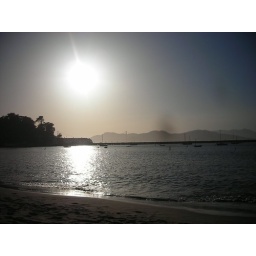
On the beach of Fisherman's Wharf ... Golden Gate bridge in distance ... people actually swim LAPS in this area!